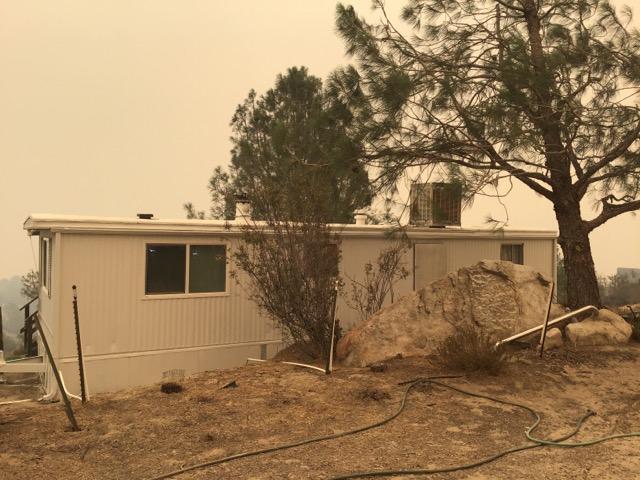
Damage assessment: no_damage